Internal combustion engine

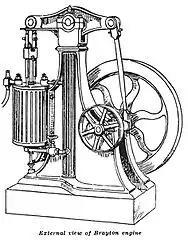
Brayton walking beam engine from 1872

Various scientists and engineers contributed to the development of internal combustion engines. In 1791, John Barber developed the gas turbine. In 1794 Thomas Mead patented a gas engine. Also in 1794, Robert Street patented an internal combustion engine, which was also the first to use liquid fuel, and built an engine around that time. In 1798, John Stevens built the first American internal combustion engine. In 1807, French engineers Nicéphore Niépce (who went on to invent photography) and Claude Niépce ran a prototype internal combustion engine, using controlled dust explosions, the Pyréolophore, which was granted a patent by Napoleon Bonaparte. This engine powered a boat on the Saône river in France. In the same year, Swiss engineer François Isaac de Rivaz invented a hydrogen-based internal combustion engine and powered the engine by electric spark. In 1808, De Rivaz fitted his invention to a primitive working vehicle – "the world's first internal combustion powered automobile". In 1823, Samuel Brown patented the first internal combustion engine to be applied industrially.